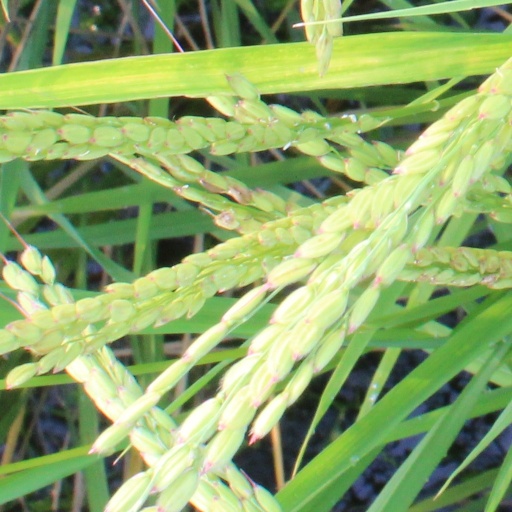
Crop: rice